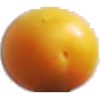
Label: cherry_wax_yellow